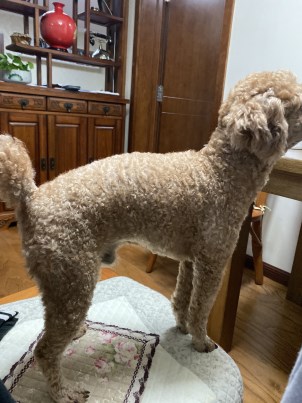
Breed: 7449-n000128-teddy